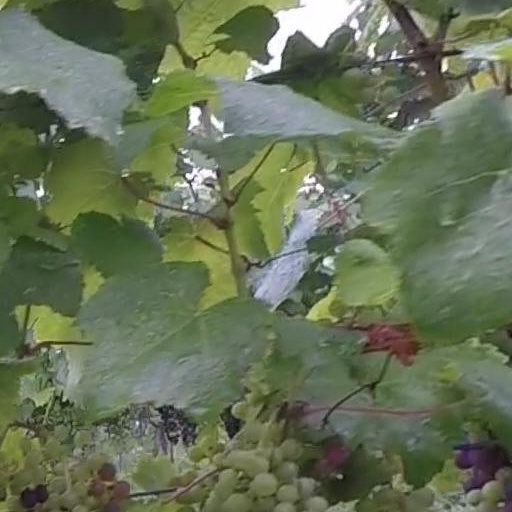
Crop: grape